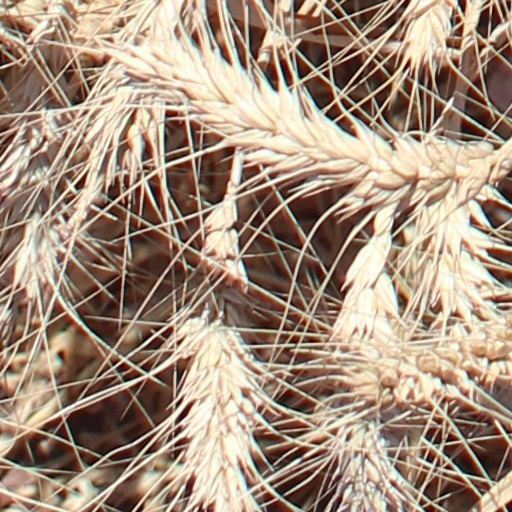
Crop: wheat